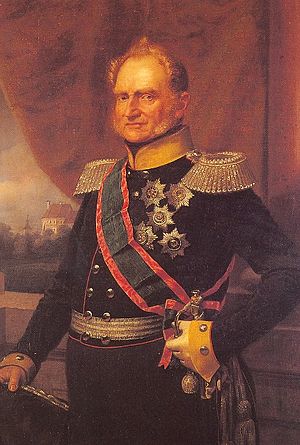
Henrik af Anhalt-Köthen
Hertug Henrik af Anhalt-Köthen
Hertug Henrik af Anhalt-Köthen var en tysk fyrste fra Huset Askanien, der var den sidste hertug af det lille hertugdømme Anhalt-Köthen i det centrale Tyskland fra 1830 til 1847.